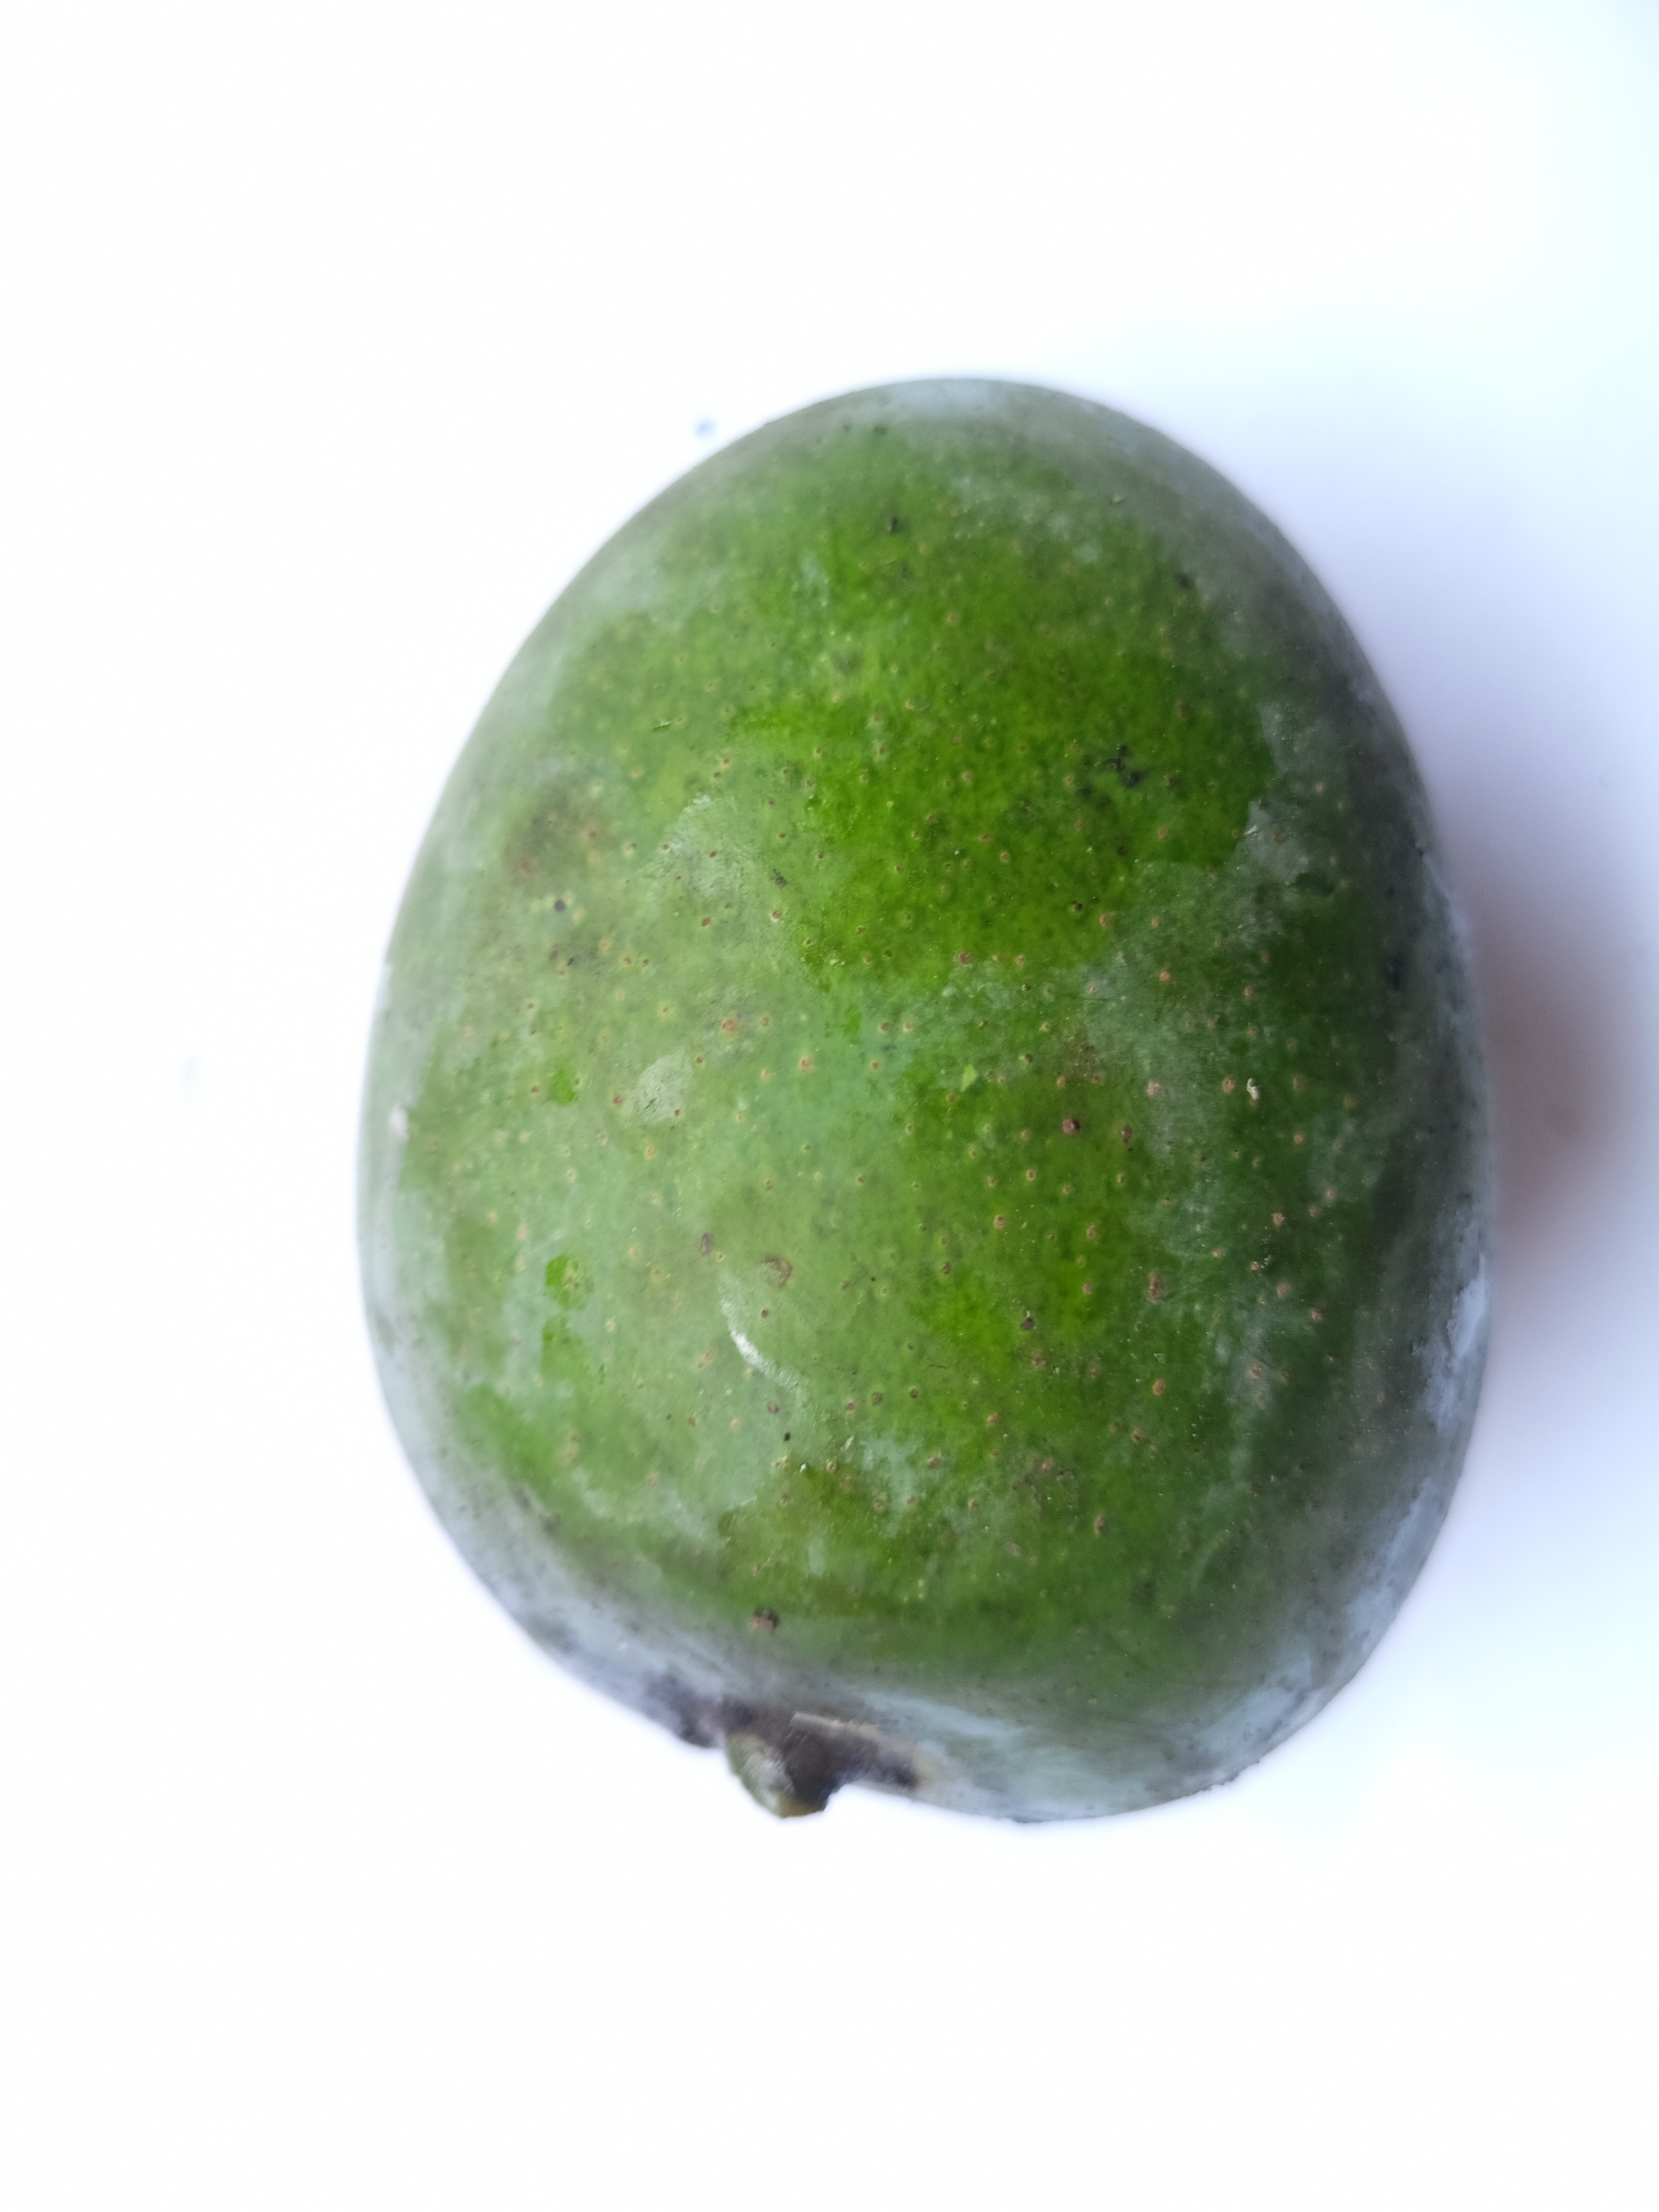
Mango variety: Khrishapat